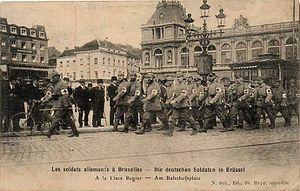
Passage de soldats allemands des services médicaux, porteurs du brassard Croix-Rouge. Place Rogier à Bruxelles durant la première guerre.
L’occupation allemande de la Belgique durant la Première Guerre mondiale était l'occupation militaire de la Belgique par les forces de l'Empire allemand entre 1914 et 1918. Commençant en août 1914 lors de l'invasion allemande de la Belgique, pourtant neutre, le pays fut presque complètement occupé par les troupes allemandes avant l'hiver de la même année alors que les forces alliées reculaient vers l'Ouest. Le gouvernement belge partit en exil, tandis que Albert Iᵉʳ et l'armée belge continuèrent le combat sur l'Yser, une section du Front de l'Ouest.